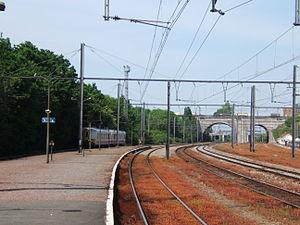
La ligne 40 est une ligne de chemin de fer belge reliant Liège et Visé. La ligne se prolonge aux Pays-Bas jusqu'à Maastricht.